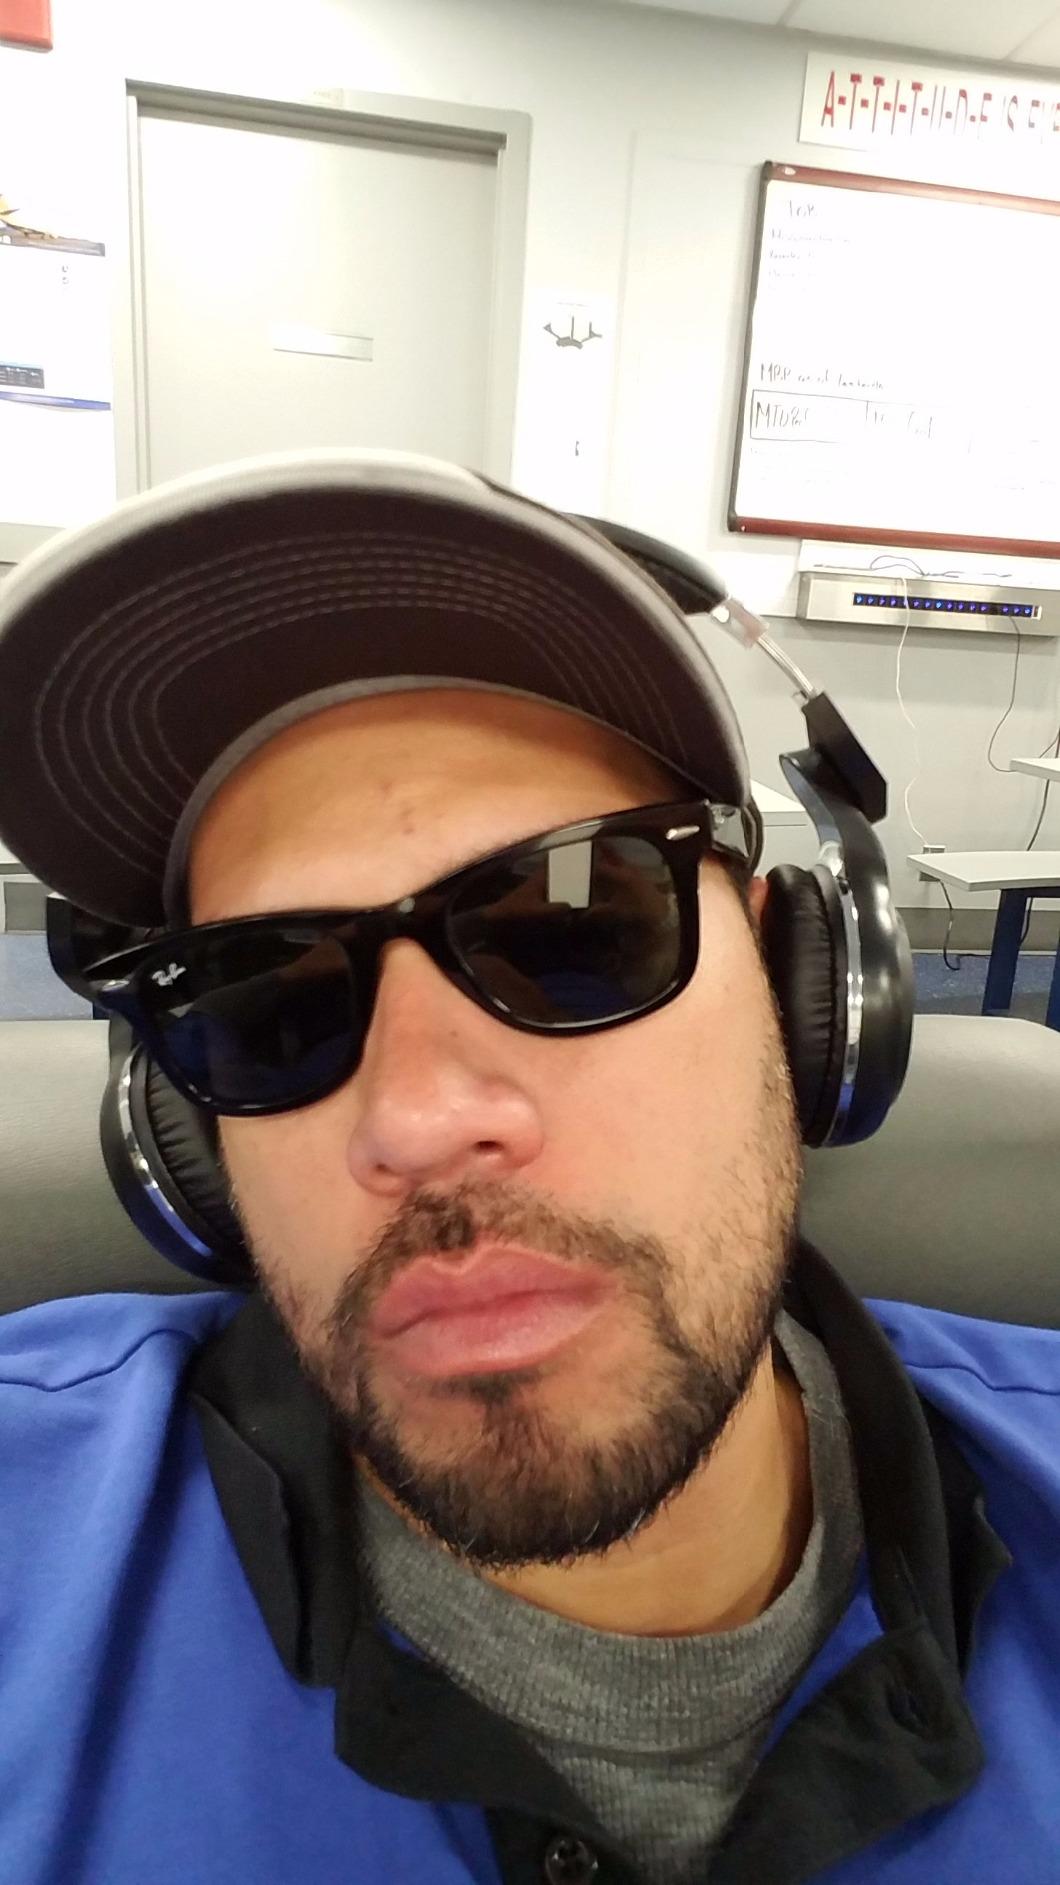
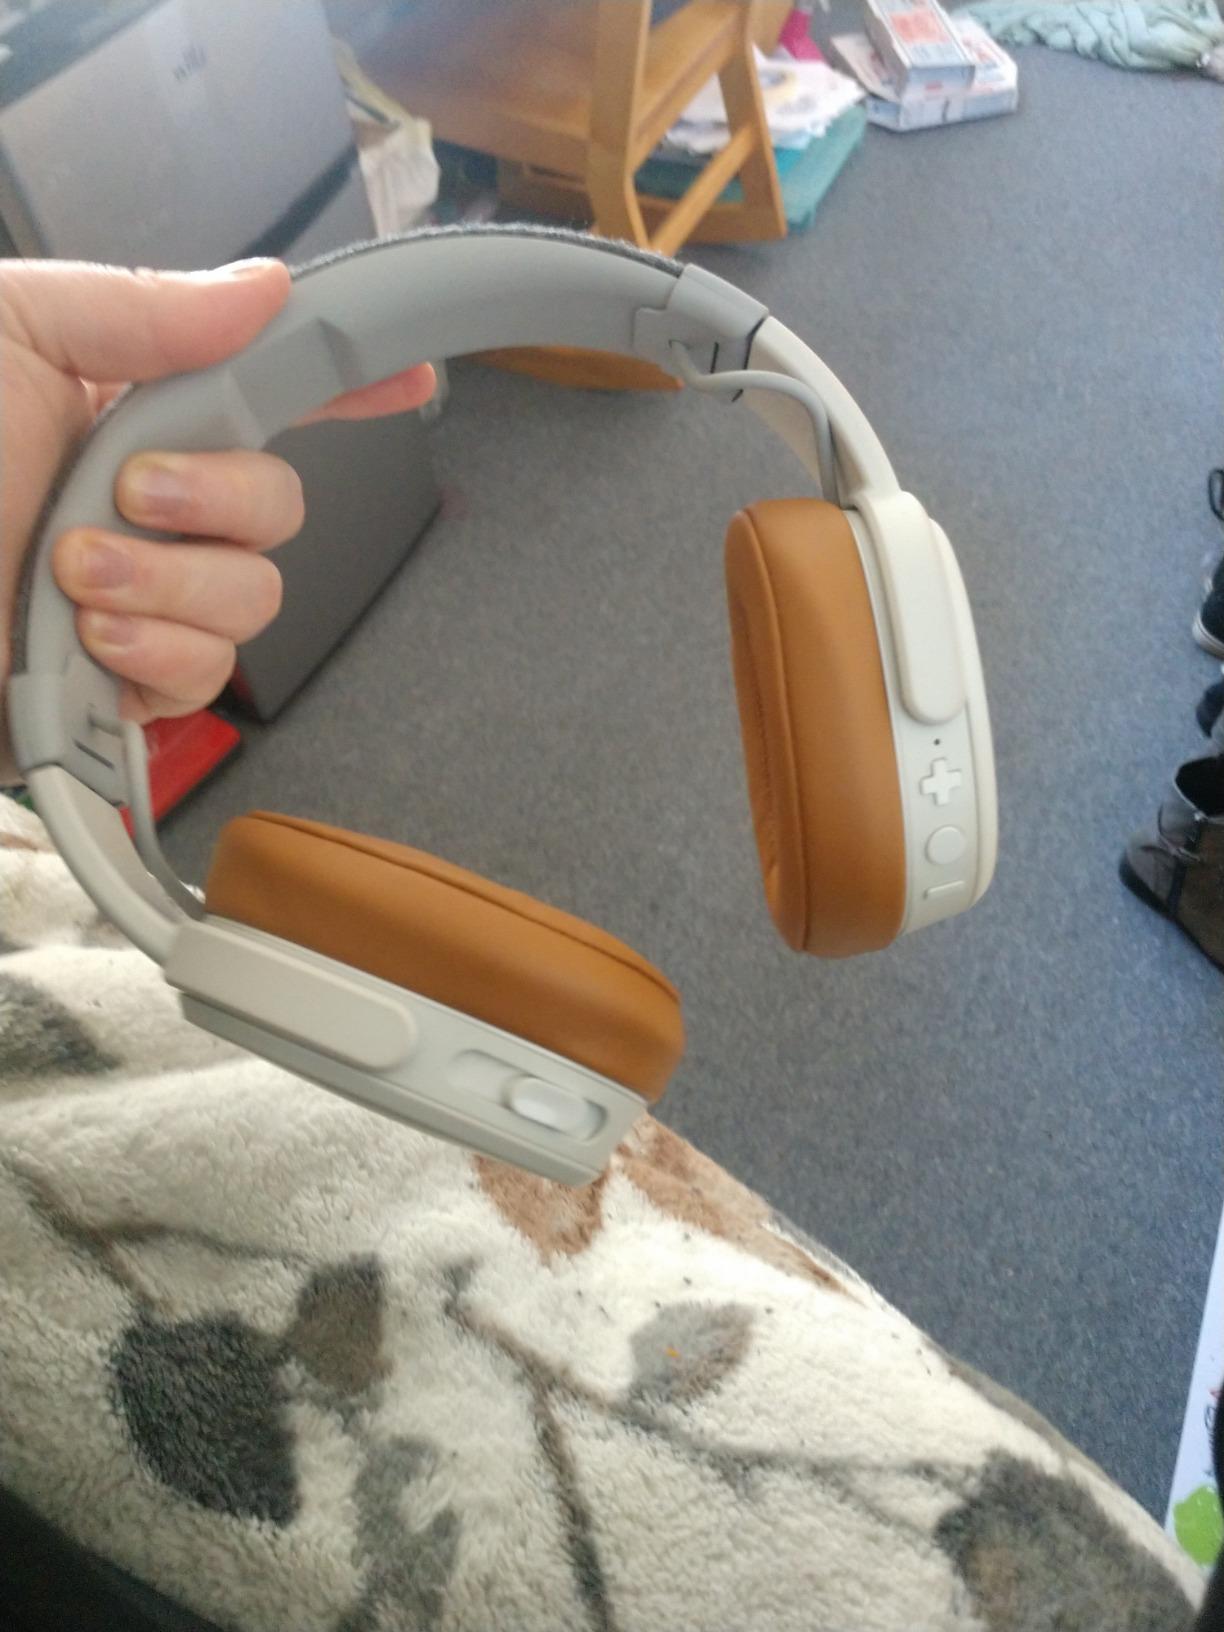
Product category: headphones
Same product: no